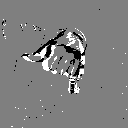
ASL letter: j